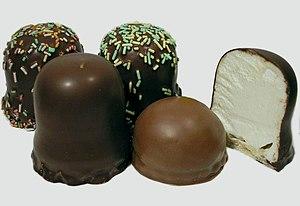
Une tête-de-nègre est une pâtisserie constituée de deux meringues entre lesquelles repose de la crème au beurre, le tout est enrobé de chocolat.